The Adventures of Cookie & Cream

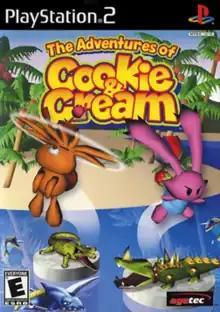
North American PlayStation 2 cover art

The Adventures of Cookie & Cream, known as in Japan and Europe, is an action-adventure video game developed by FromSoftware for the PlayStation 2 released in 2000. In 2007, it was ported to the Nintendo DS as Cookie & Cream.